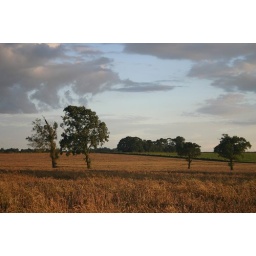
The field nearest to the buildings at Upper Rectory Farm in Appleby Magna, Leicestershire.